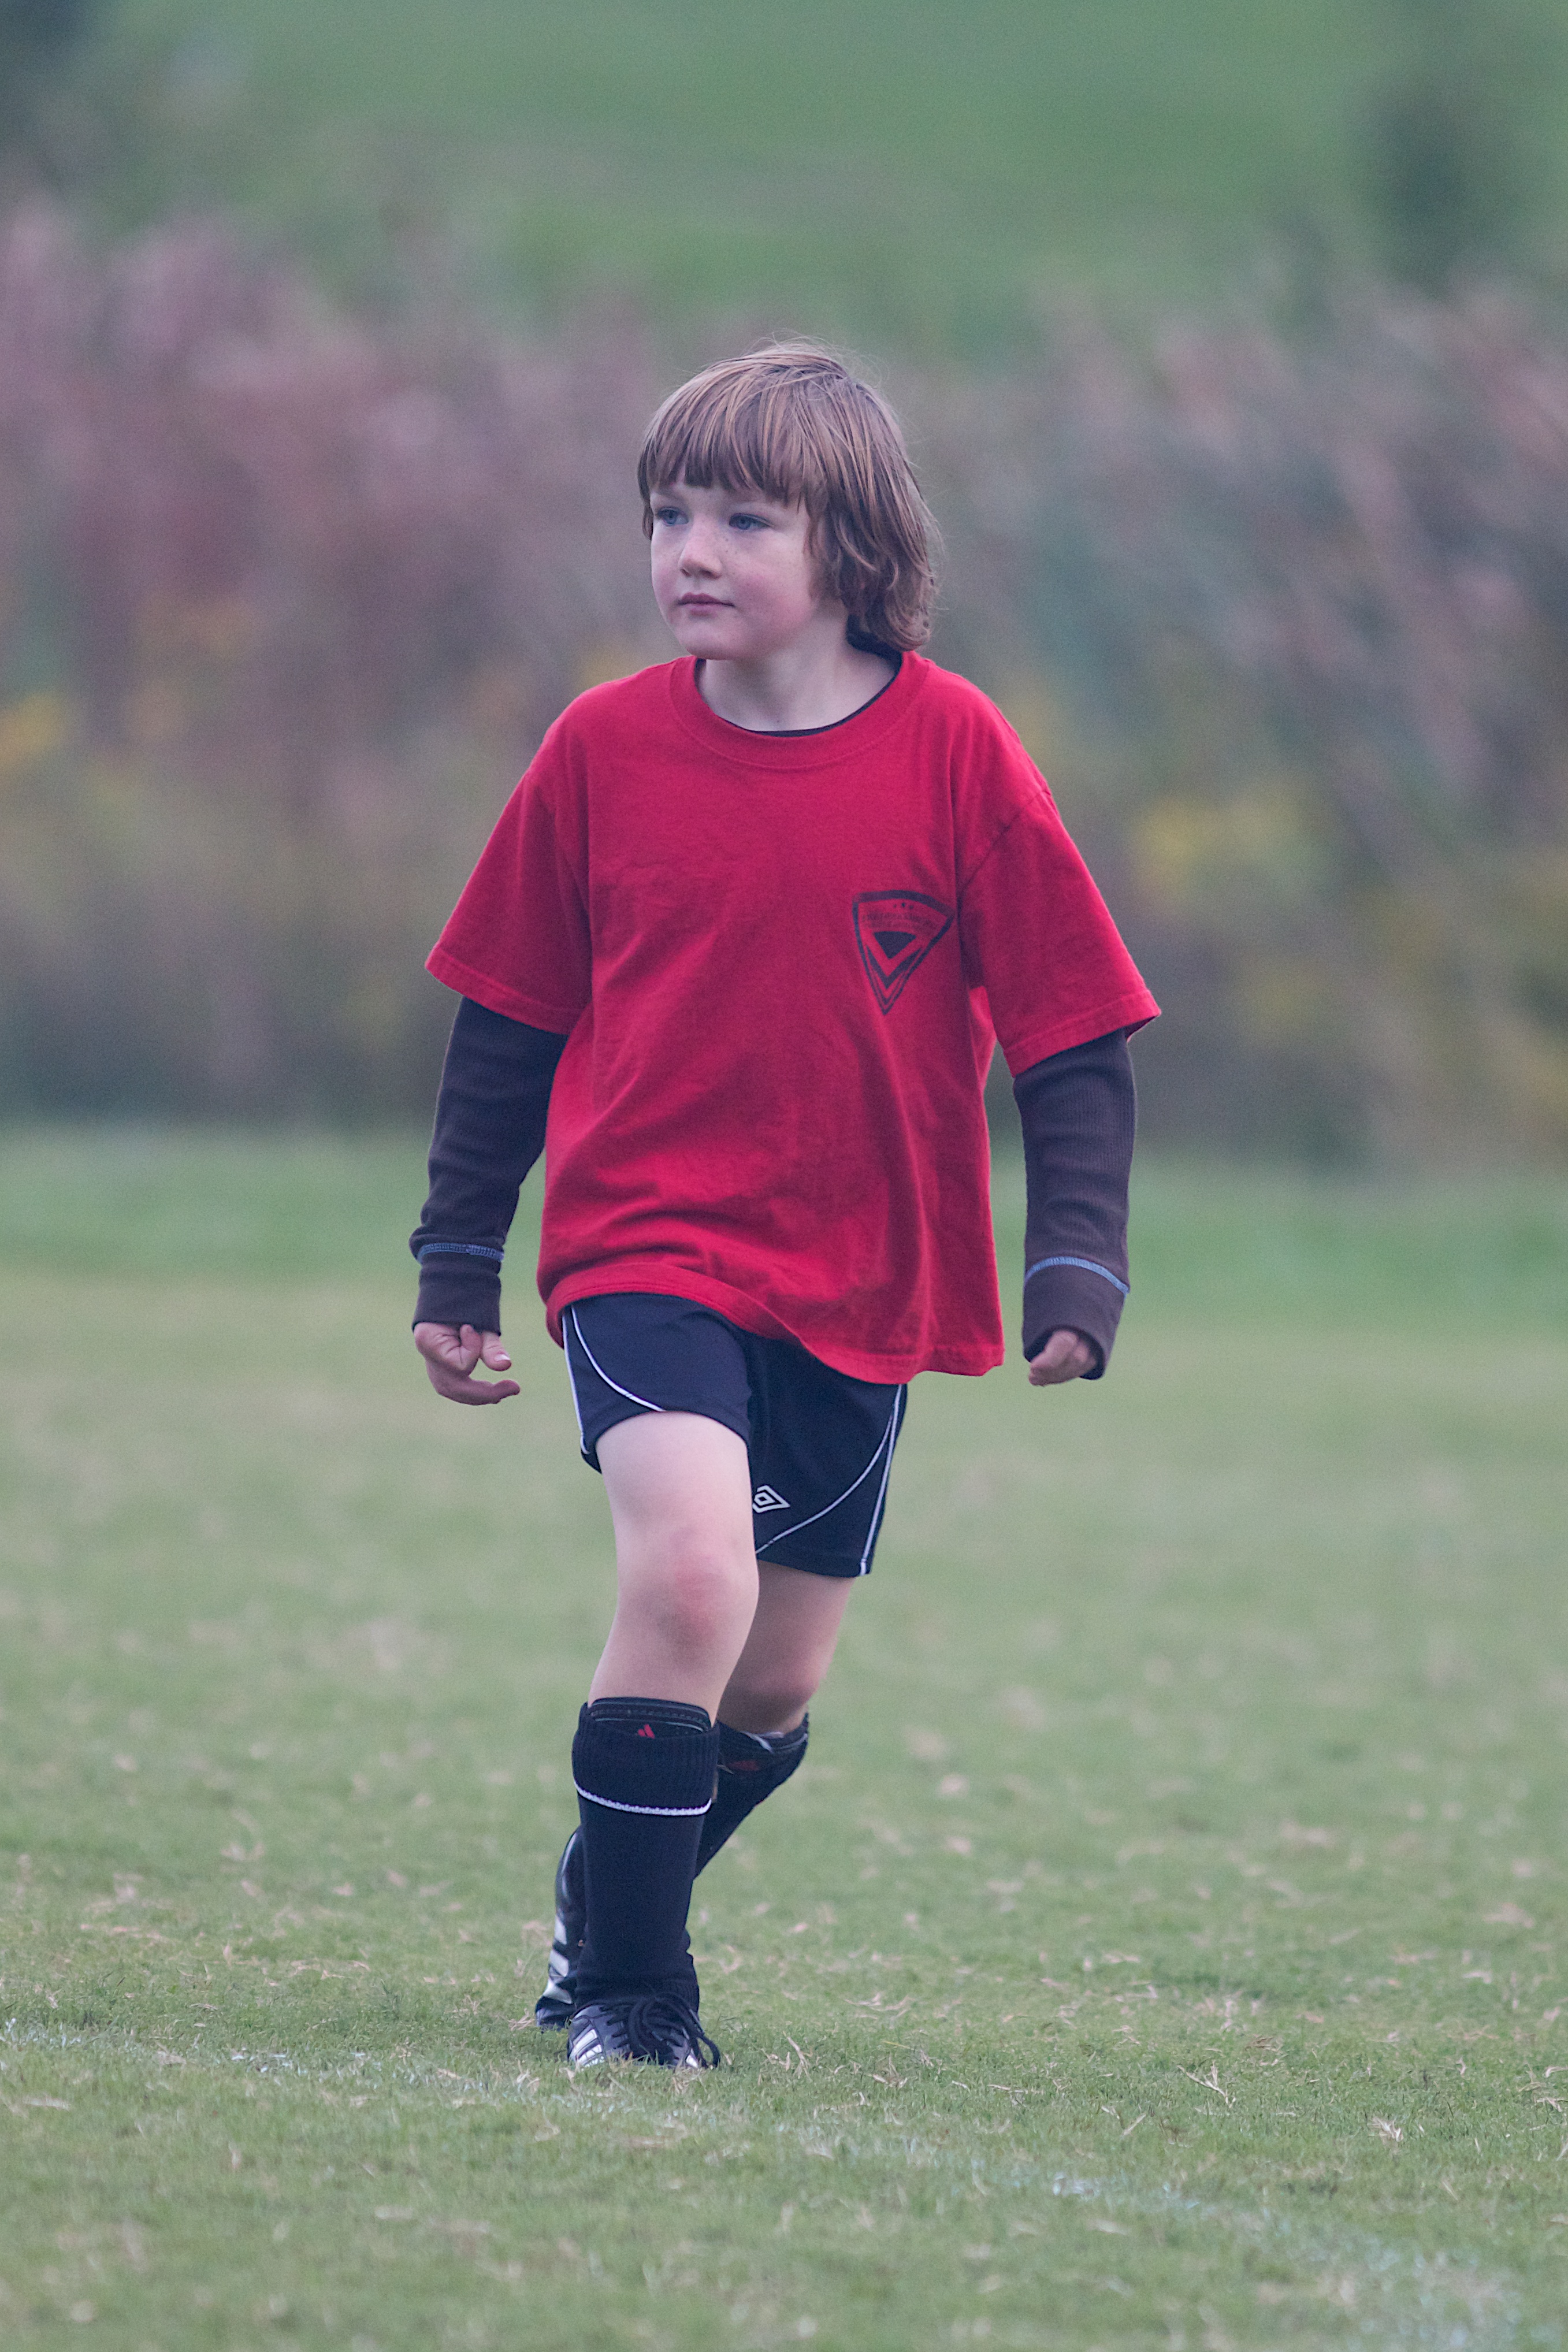
grass, play, spring, soccer, child, sports, odyssey, football player